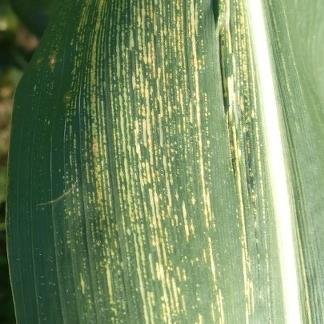
Crop: Maize
Condition: stripe-d